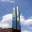
Label: skyscraper